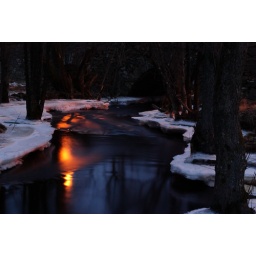
Skepplanda fors. A street lamp is reflected in the water.